185th Rifle Division

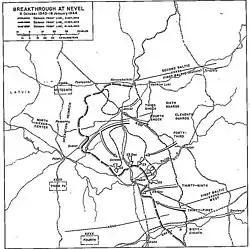
Battle of Nevel

As of October 1 the 185th had a personnel strength of roughly 5,500 men, and was one of five rifle divisions in the Army. In the deployment for the Nevel operation the Army commander, Lt. Gen. K. N. Galitskii, concentrated most of his divisions and brigades on a 4km-wide penetration sector, supported by all 54 of the Army's tanks and 814 of its guns and mortars. On the other hand, the 185th was deployed to the north, astride the Velikiye LukiNevel road. Galitskii planned to precede his main attack with a reconnaissance-in-force beginning at 0500 hours on October 6. The Army faced the German XXXXIII Army Corps of three divisions, including the 83rd Infantry Division which it had defeated previously at Velikiye Luki, and part of II "Luftwaffe" Field Corps. The boundary between the two German corps also marked the boundary between Army Groups North and Center.